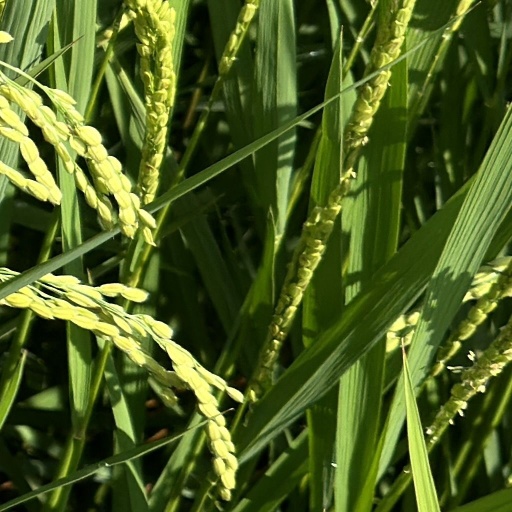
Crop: rice